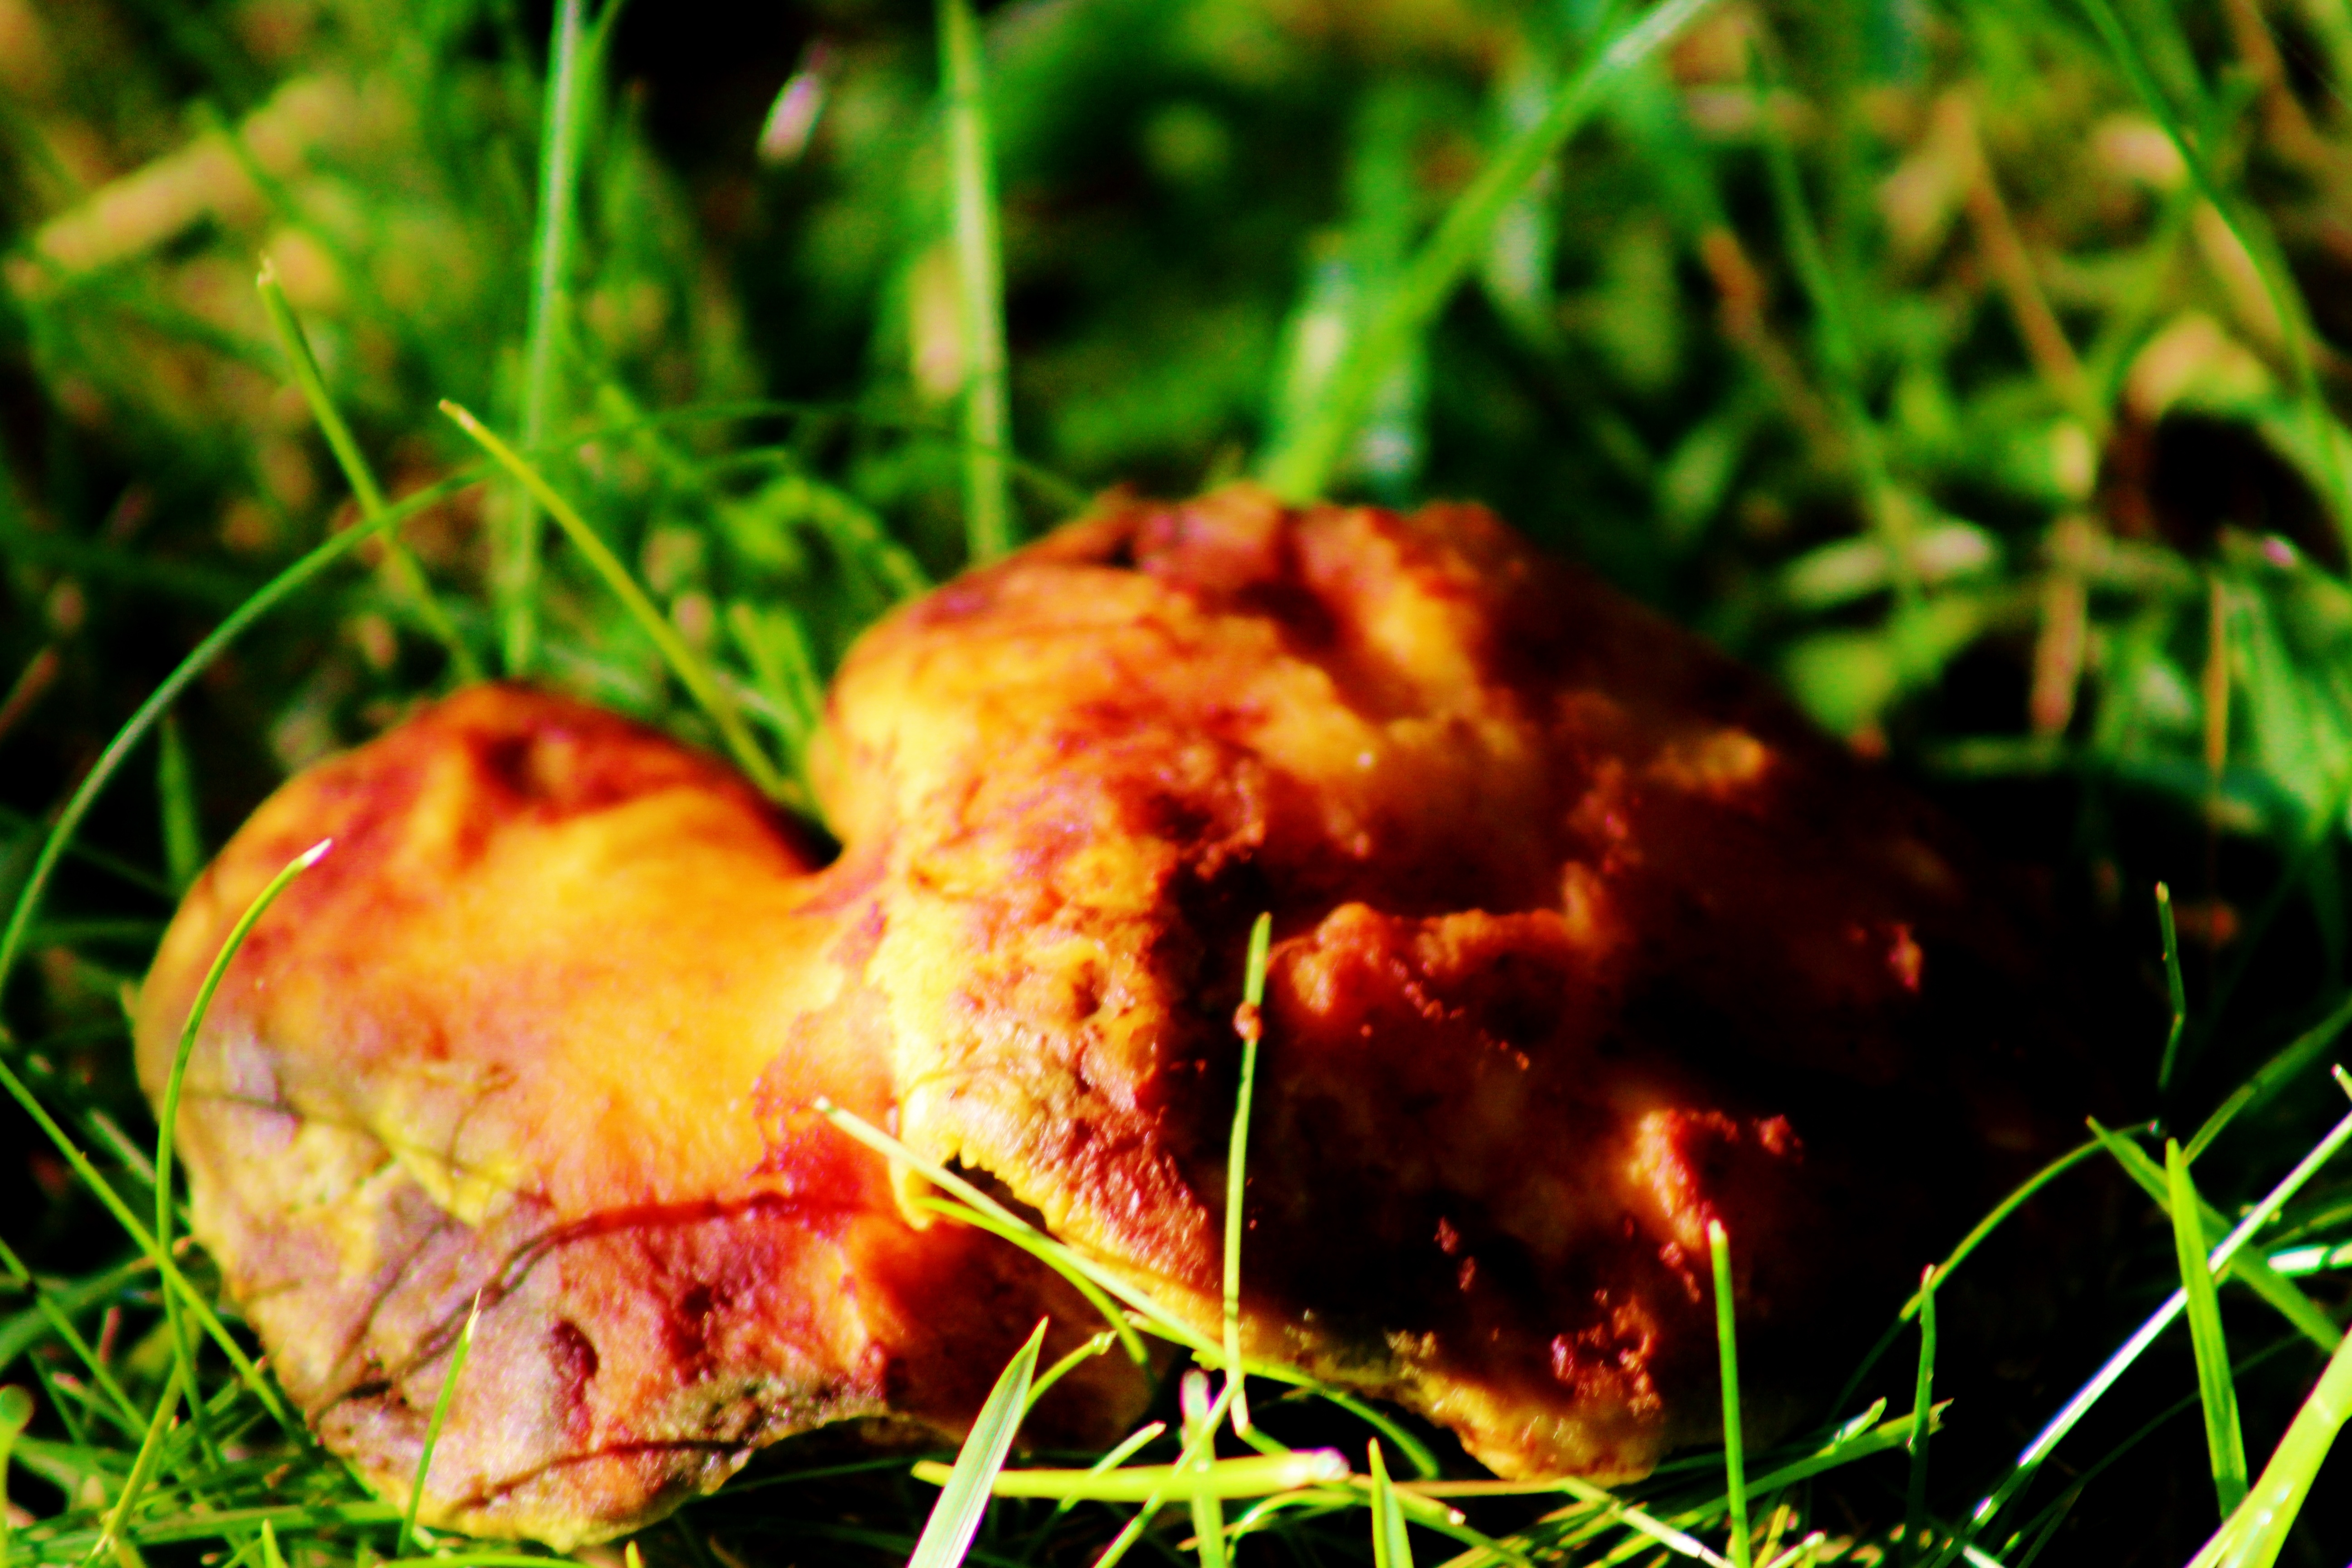
leaf, dish, food, autumn, meat, cuisine, medicinal mushroom